Willie Keil's Grave State Park Heritage Site

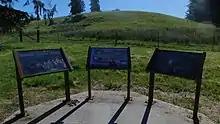
The hill where Willie Keil's body was buried

Hikers and bicyclists using the Willapa Hills Trail can access the site by making a slight crossing over the highway. The park has a heritage marker and interpretive panels. The gravesite itself is not accessible to the public.